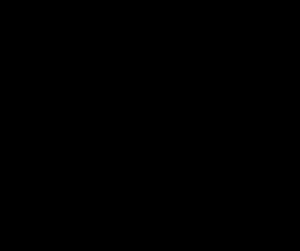
Vægten (stjernetegn)
Symbol på vægten
Vægten er det syvende stjernetegn i dyrekredsen. Tegnet ligger mellem Jomfruen og Skorpionen Solen bevæger sig siderisk igennem Vægten fra først i midten af september til midten af oktober.